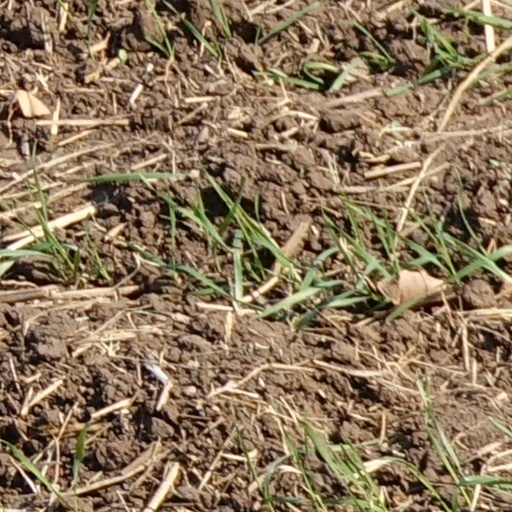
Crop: wheat